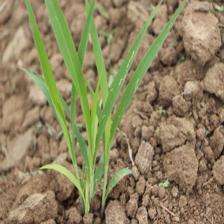
Label: Sorghum